Paolo Fiammingo

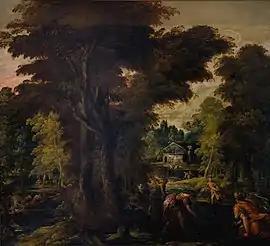
"Landscape with nymphs fishing"

The Fugger family gave various commissions to Paolo Fiammingo for the decoration of their new Castle Kirchheim in Württemberg. It is believed that he painted a total of 37 canvases for the Fuggers. In 2007, 18 of these works were still in possession of the family, 8 in the Bayerische Staatsgemäldesammlungen, Munich, and one painting was in a private collection. Most of these paintings remained united for a long time although some dispersal started to happen from the 17th century. They were photographed at the end of the 19th century. The photos are an important source for understanding the work of Franck. Some of the works formerly in the Fugger collection have appeared recently at auctions.